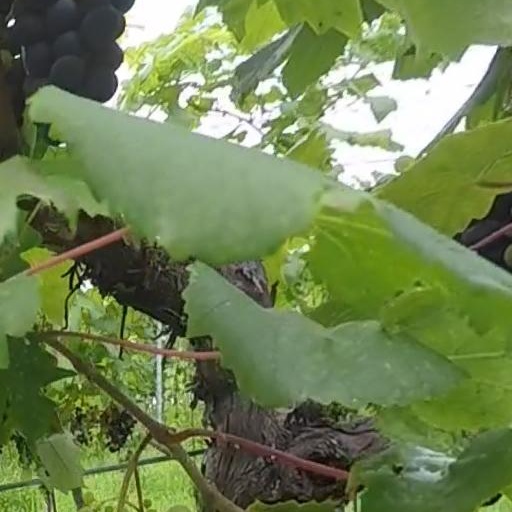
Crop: grape